Final Fantasy Grandmasters

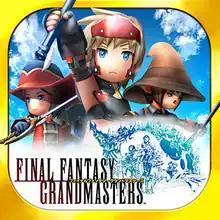
App icon of iOS version

Final Fantasy Grandmasters was a mobile MMORPG spin-off of "Final Fantasy XI", developed by CROOZ and published by Square Enix. It saw a Japan-only release on September 30, 2015 for iOS and Android following a closed beta that summer. Part of the "Vana'diel Project", it was initially meant to be a tie-in with "Rhapsodies of Vana'diel", at the time meant to be the final major scenario pack for "FFXI", and a separate mobile remake of the original MMO called "Final Fantasy XI R" in development from Nexon, then scheduled for release in 2016. However, the remake became vaporware, with "Grandmasters" the only additional game to be released. It was shut down on April 25, 2019.